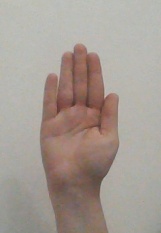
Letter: seen